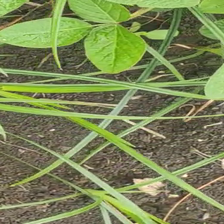
Weed species: Lavhala_(Cyperus_Rotundus)